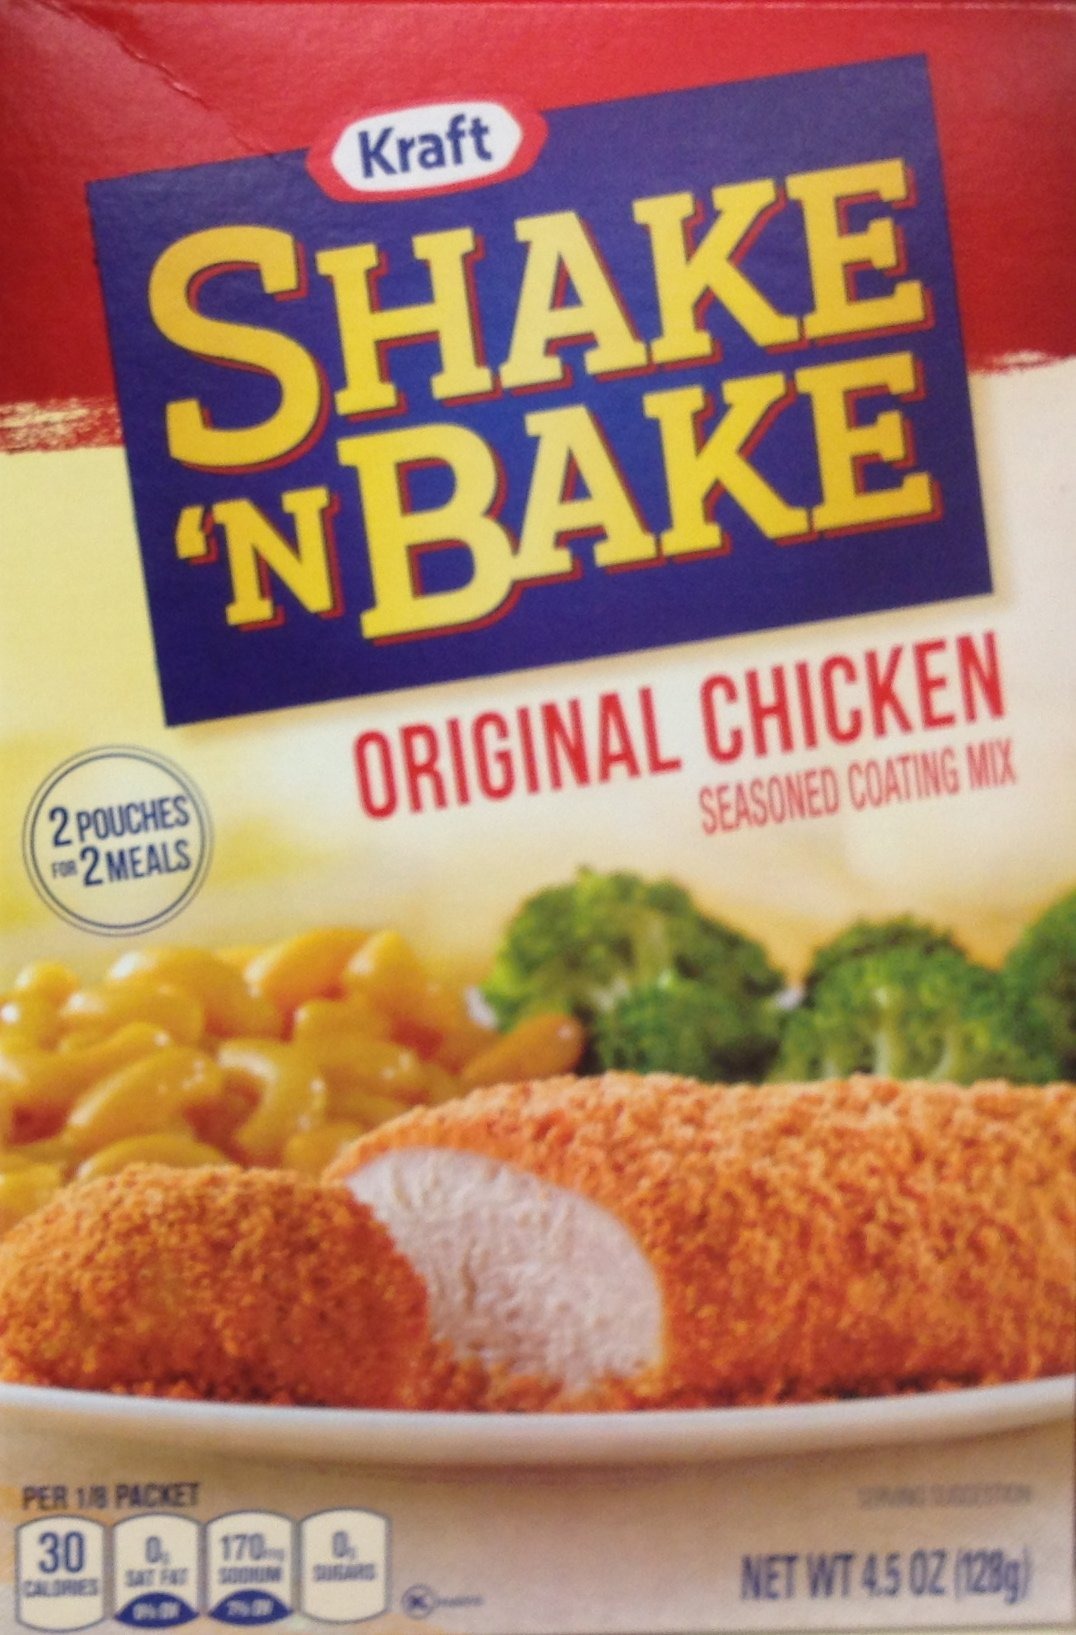
Item Name: Shake 'n Bake ORIGINAL CHICKEN Seasoned Coating Mix 4.5oz (4)
Value: 18.0
Unit: Ounce

Price: 4.335